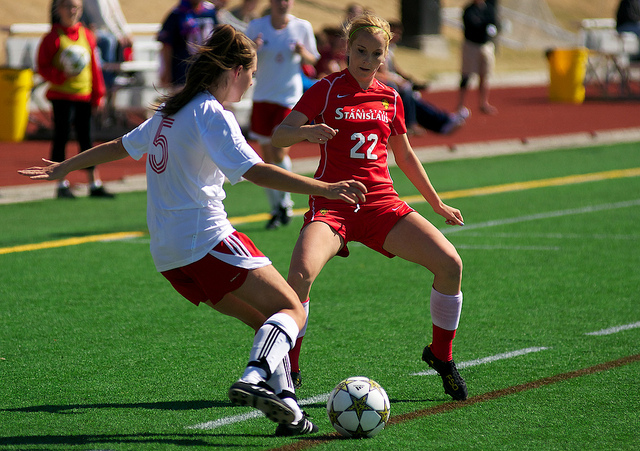
những cô gái đang chơi bóng đá ở trên sân